Dogu'a Tembien

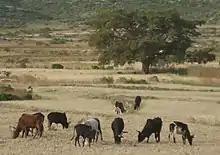
Arado cattle in aftermath grazing in May Genet

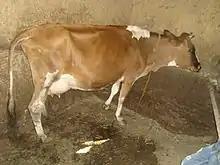
Crossbred Arado x Holstein-Friesian milk cow in Hagere Selam town

During the cropping season the lands around the villages are not accessible for grazing. Livestock owners have three alternatives: